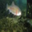
Label: trout